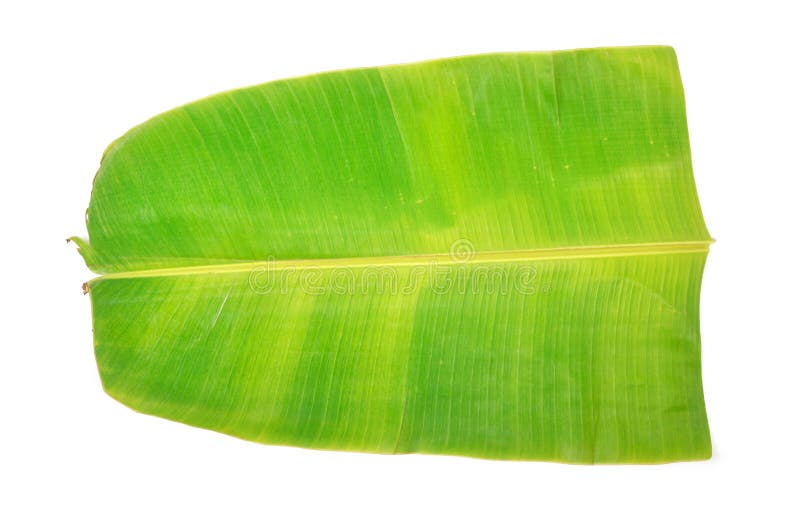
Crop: unknown
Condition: banana